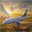
Label: airplane